Chain Home

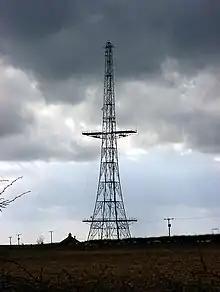
Stenigot Chain Home radar tower

The British had no answer to the V-2 rocket bombardment that began in September 1944. The missiles flew too high and too fast to be detected during their approach, leaving no time even for an air raid warning to be sounded. Their supersonic speed meant that the explosions occurred without warning before the sound of their approach reached the target. The government initially tried to pass them off as explosions in the underground gas mains. It was clear this was not the case, and eventually, examples of the V-2 falling in its final plunge were captured on film.